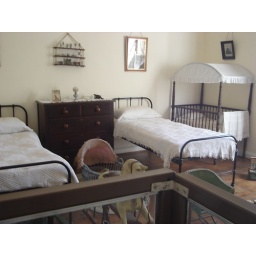
kid's bedroom in house number four